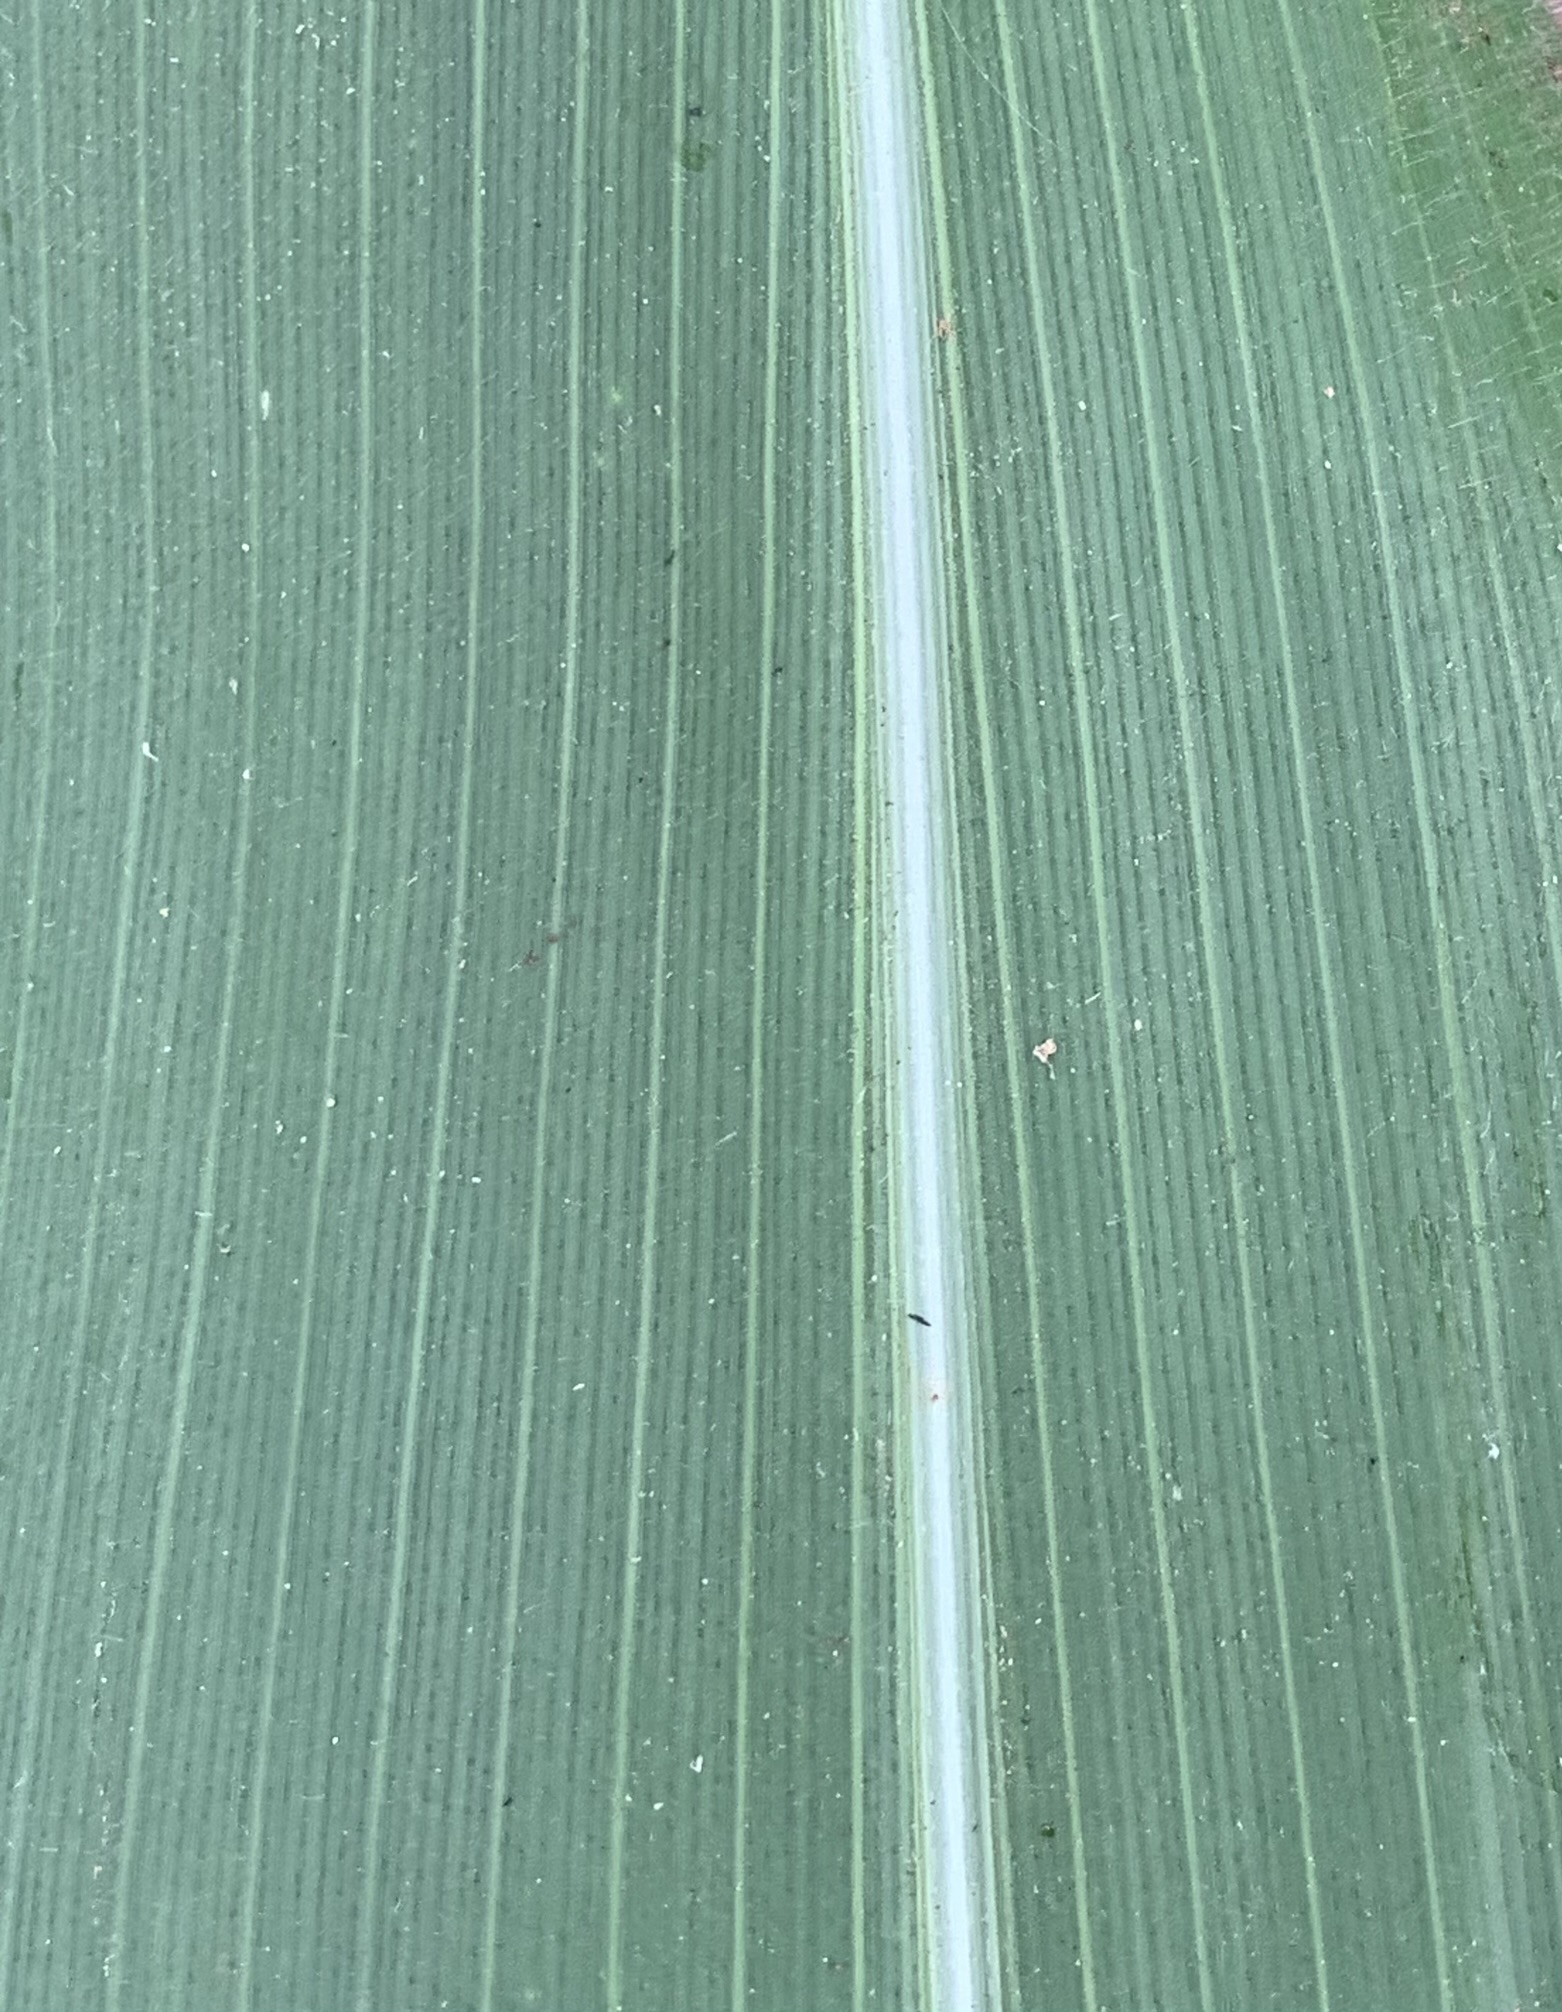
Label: Healthy